Laurier Palace Theatre fire

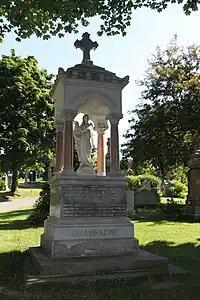

Seventy-eight children died: 12 were crushed, 64 asphyxiated, and 2 children killed by the fire itself. Among the dead were the son of a firefighter and three children of a policeman who had been called to assist.